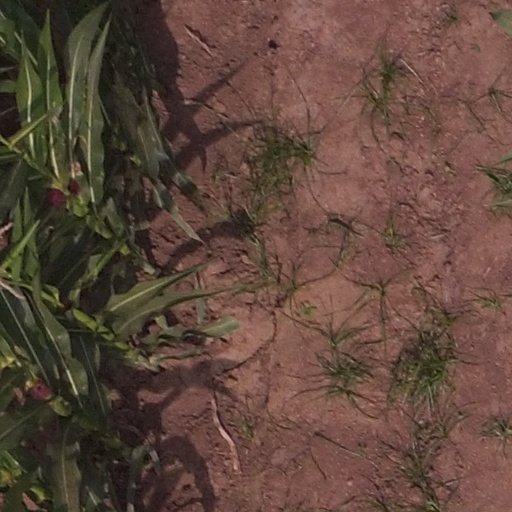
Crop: maize; corn